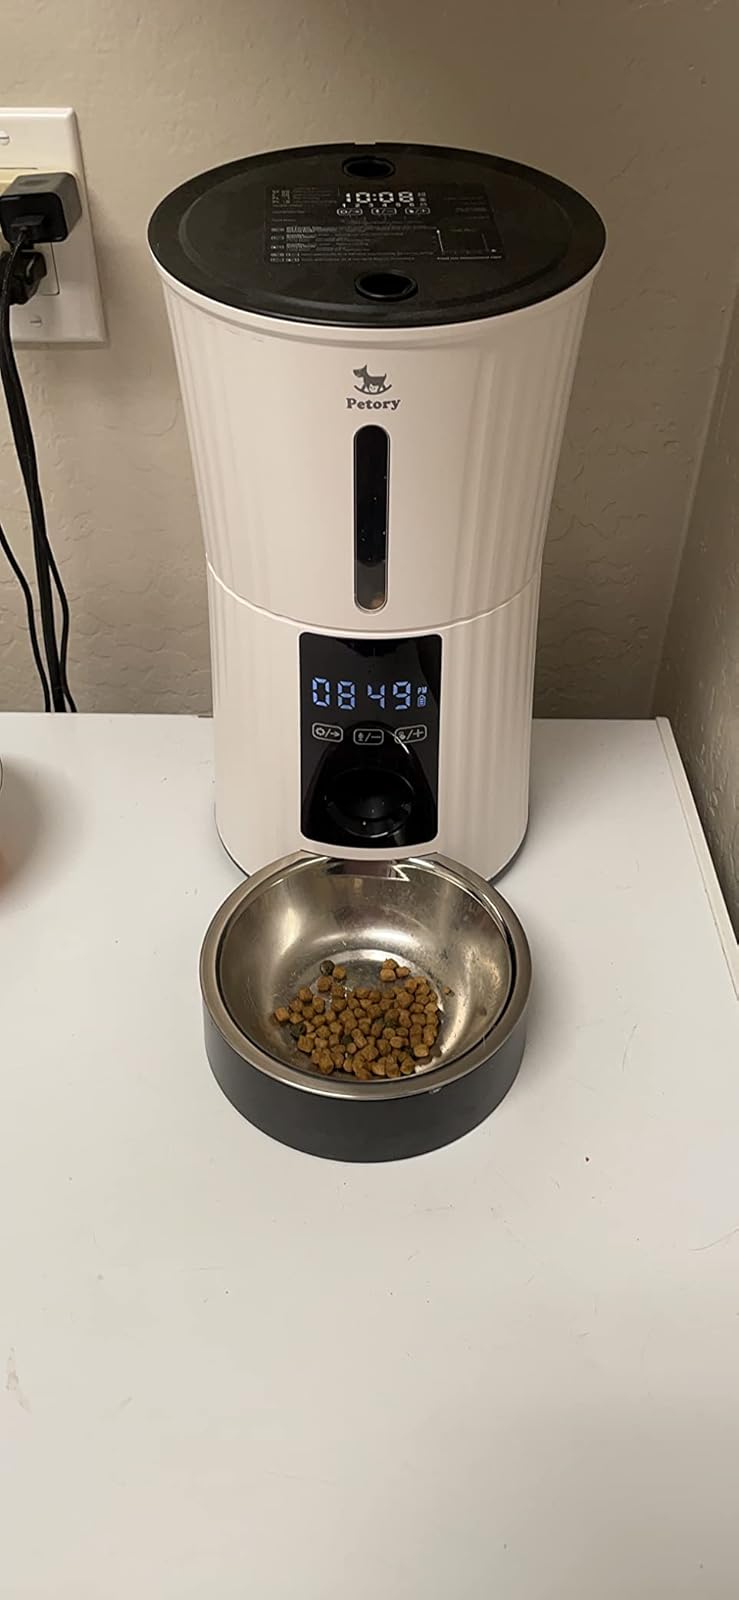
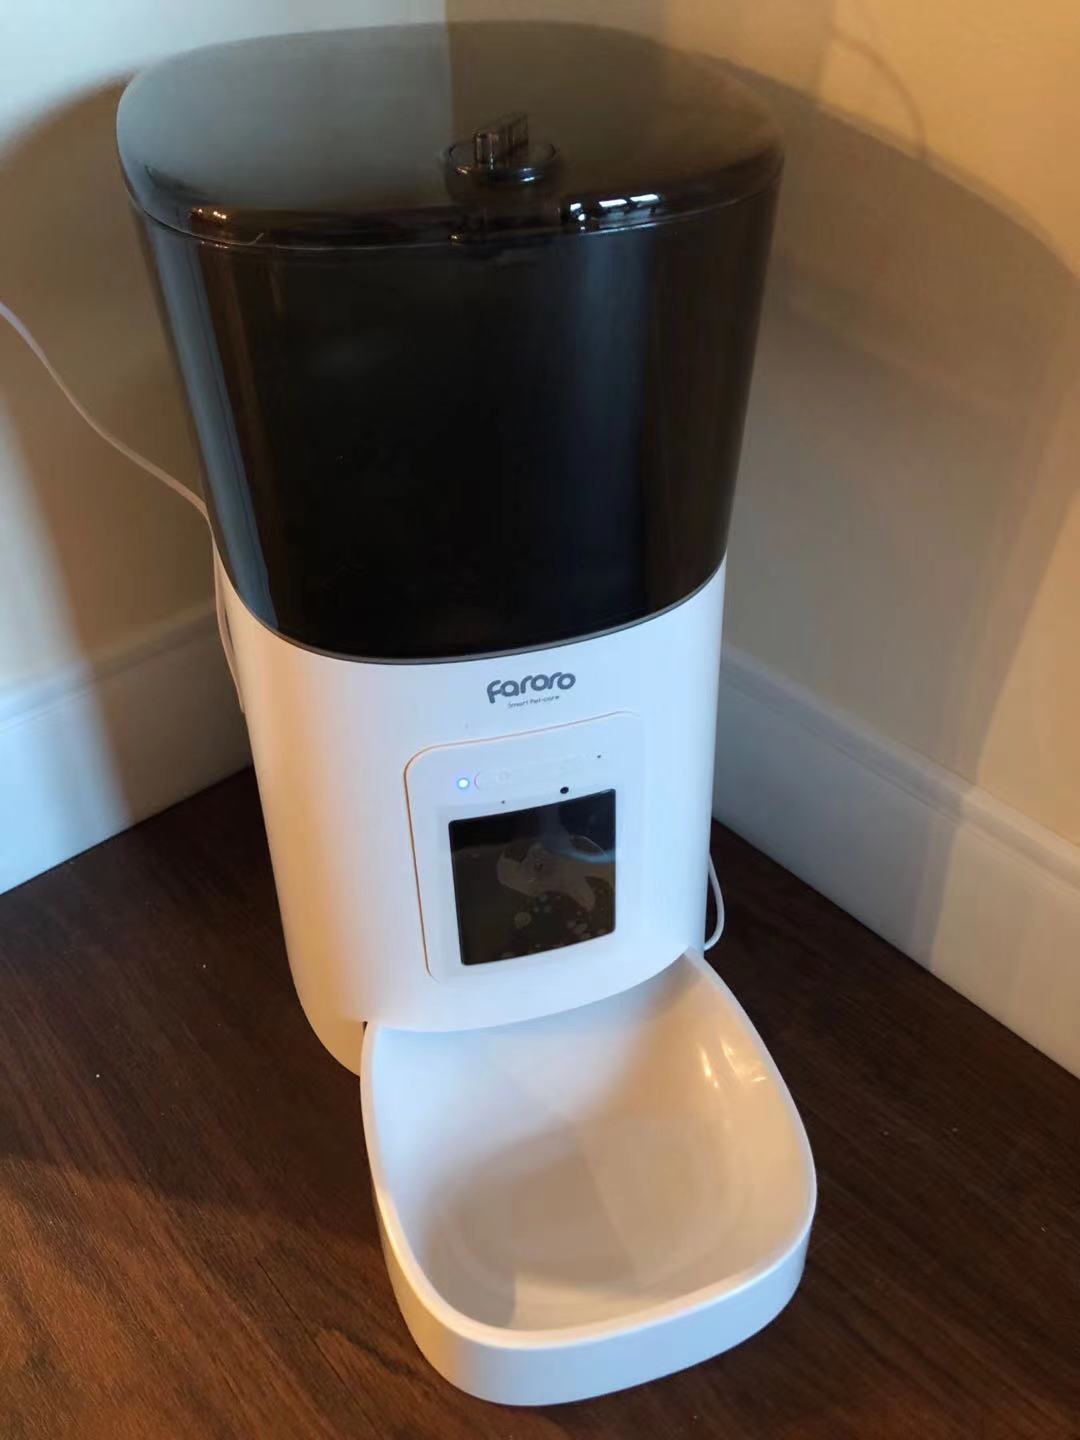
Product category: items_feeder
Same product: no